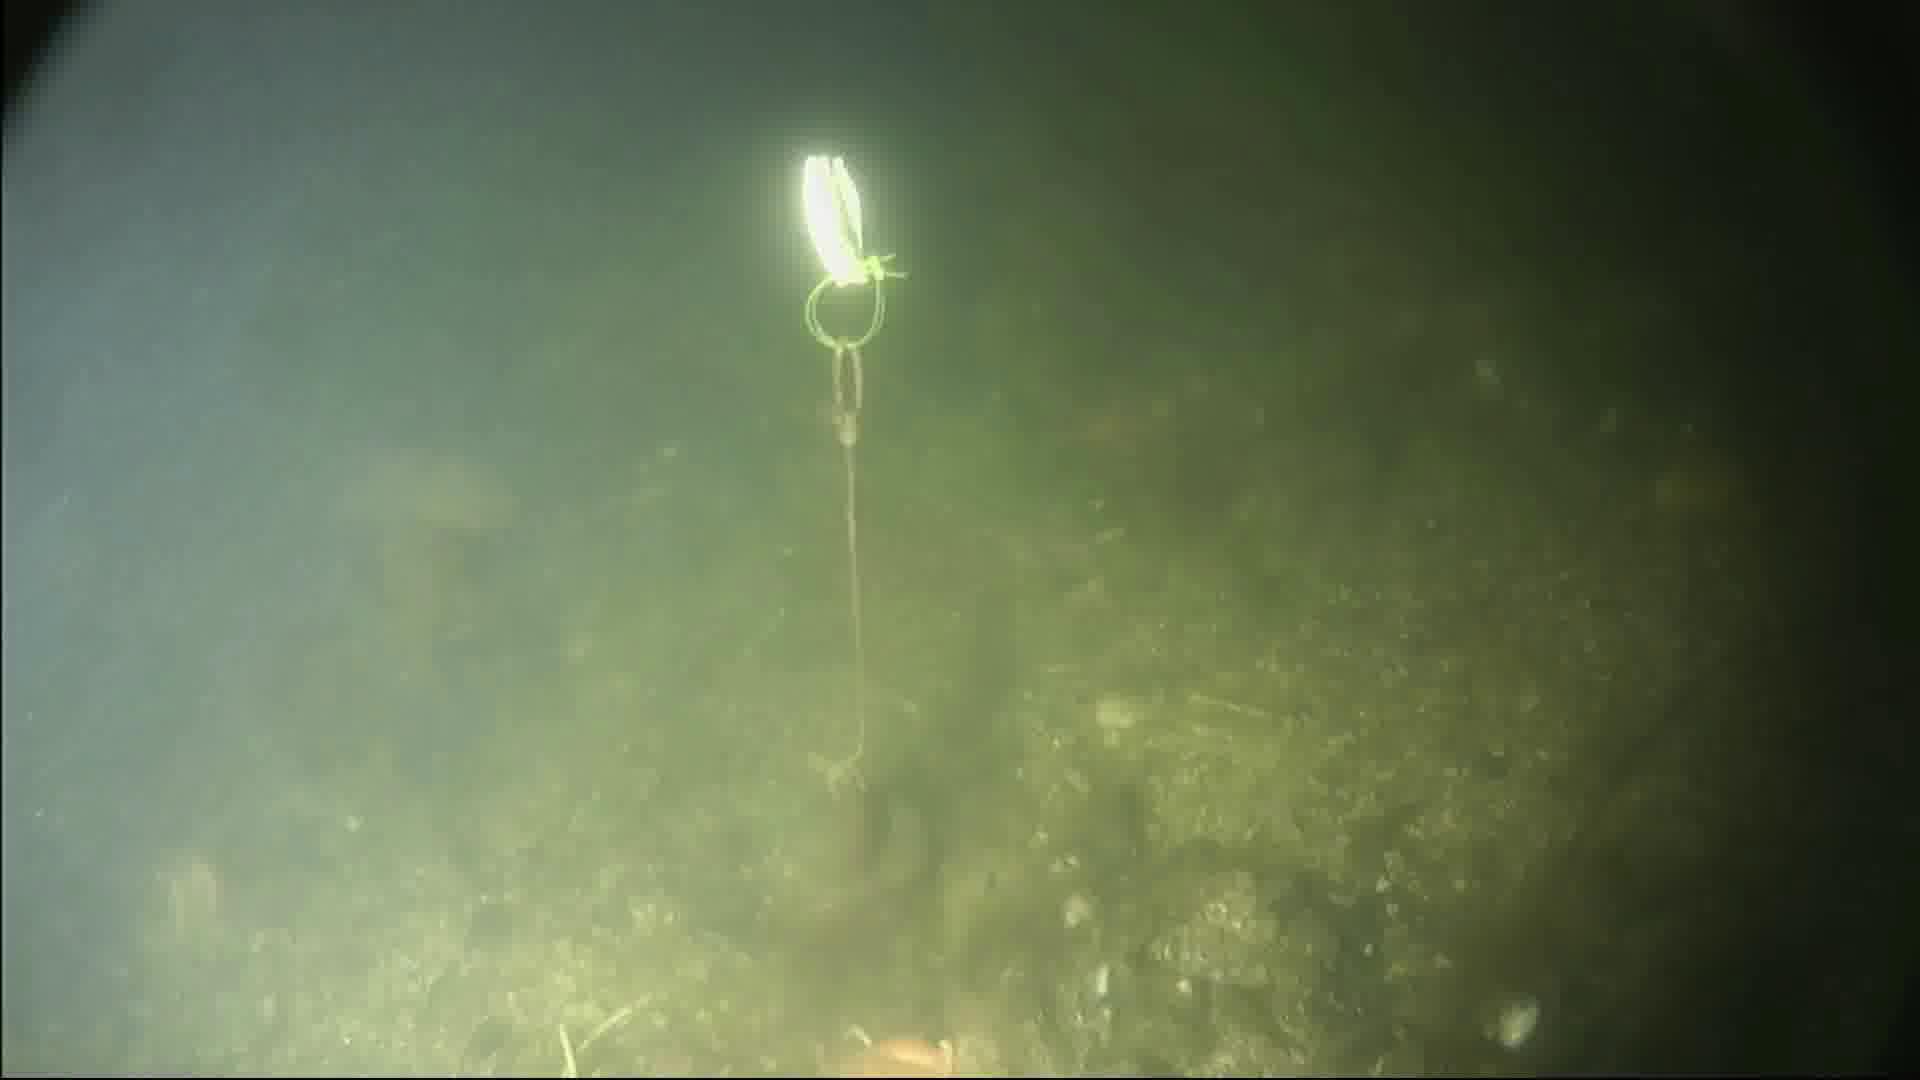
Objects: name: starfish